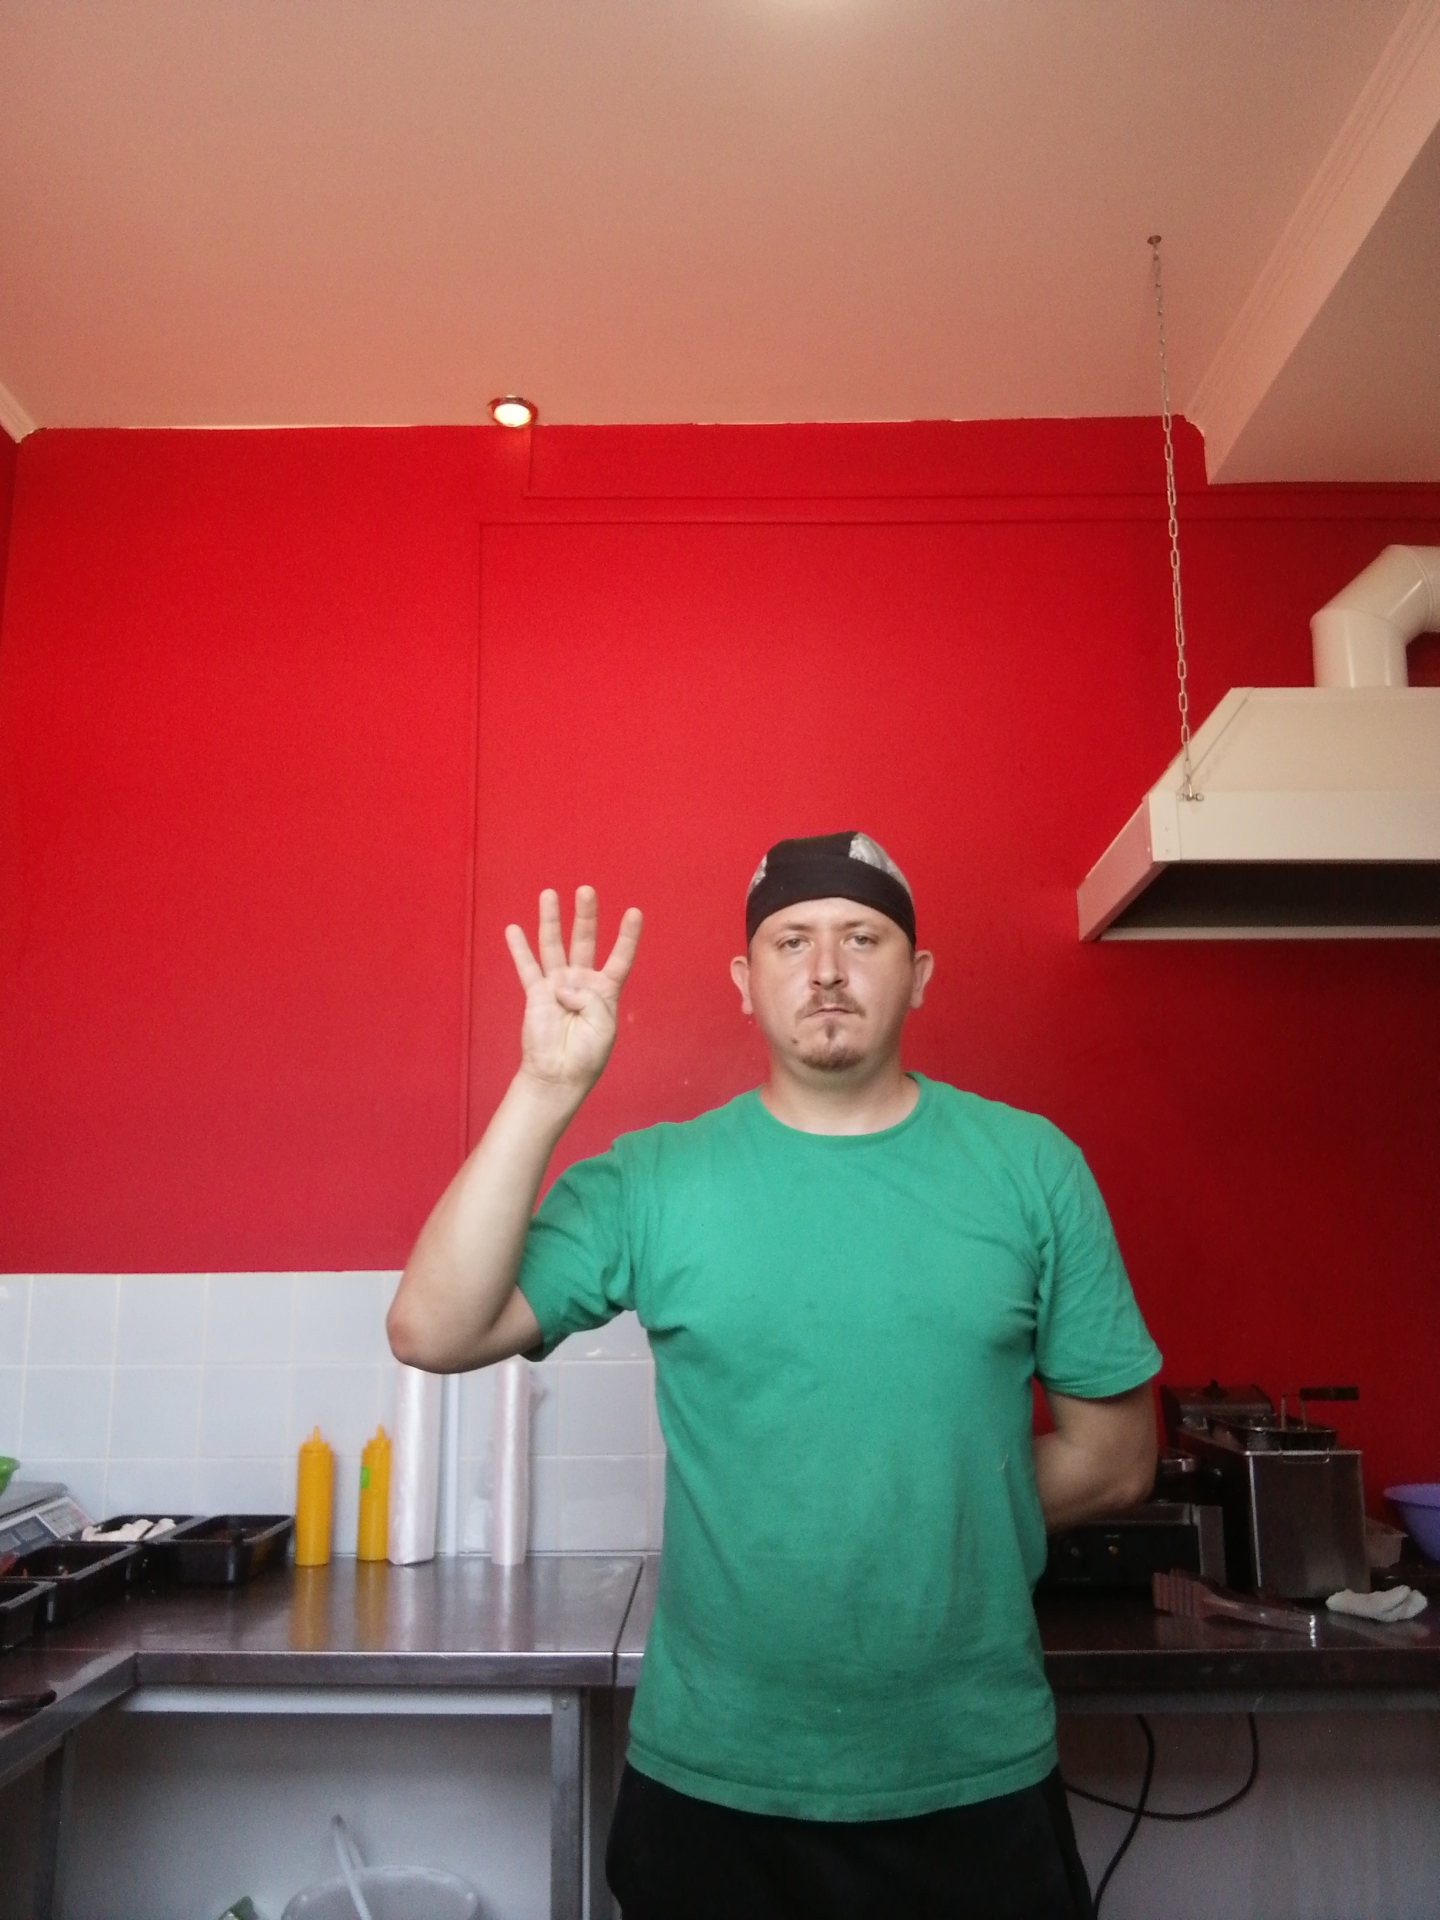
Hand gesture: four